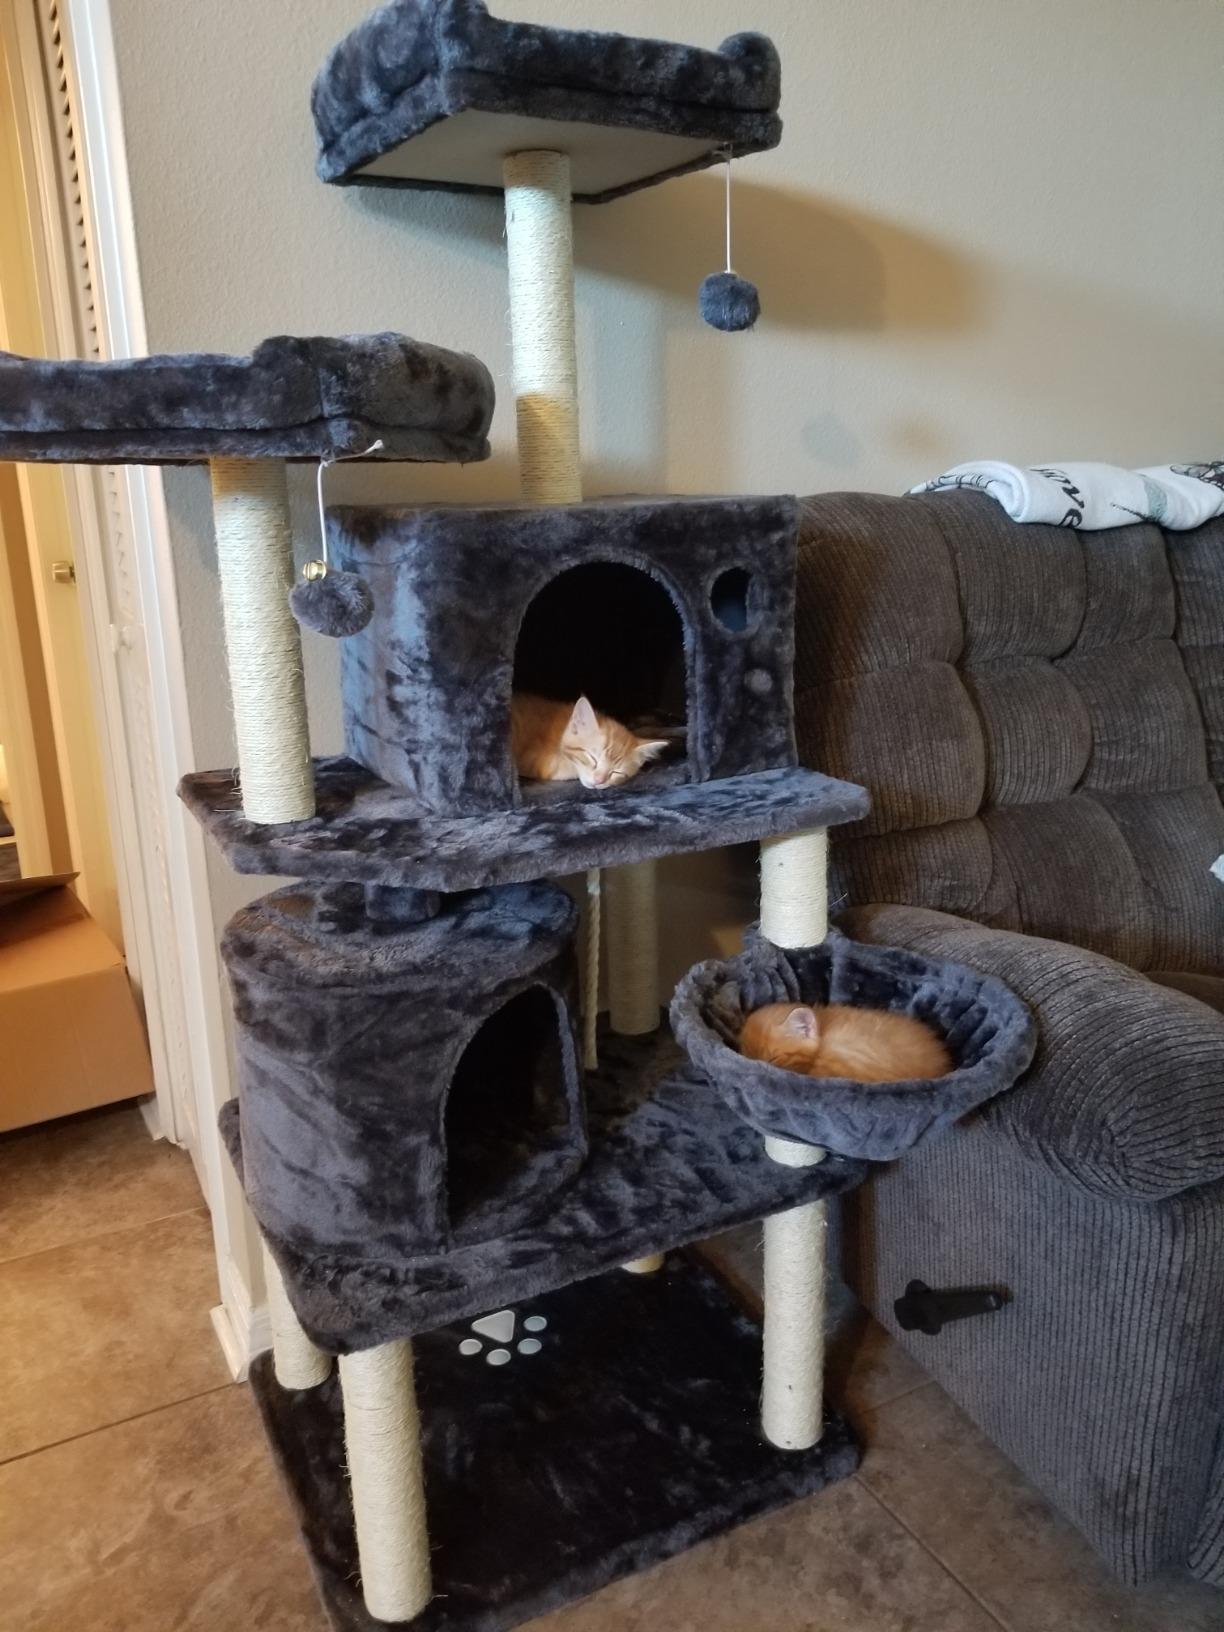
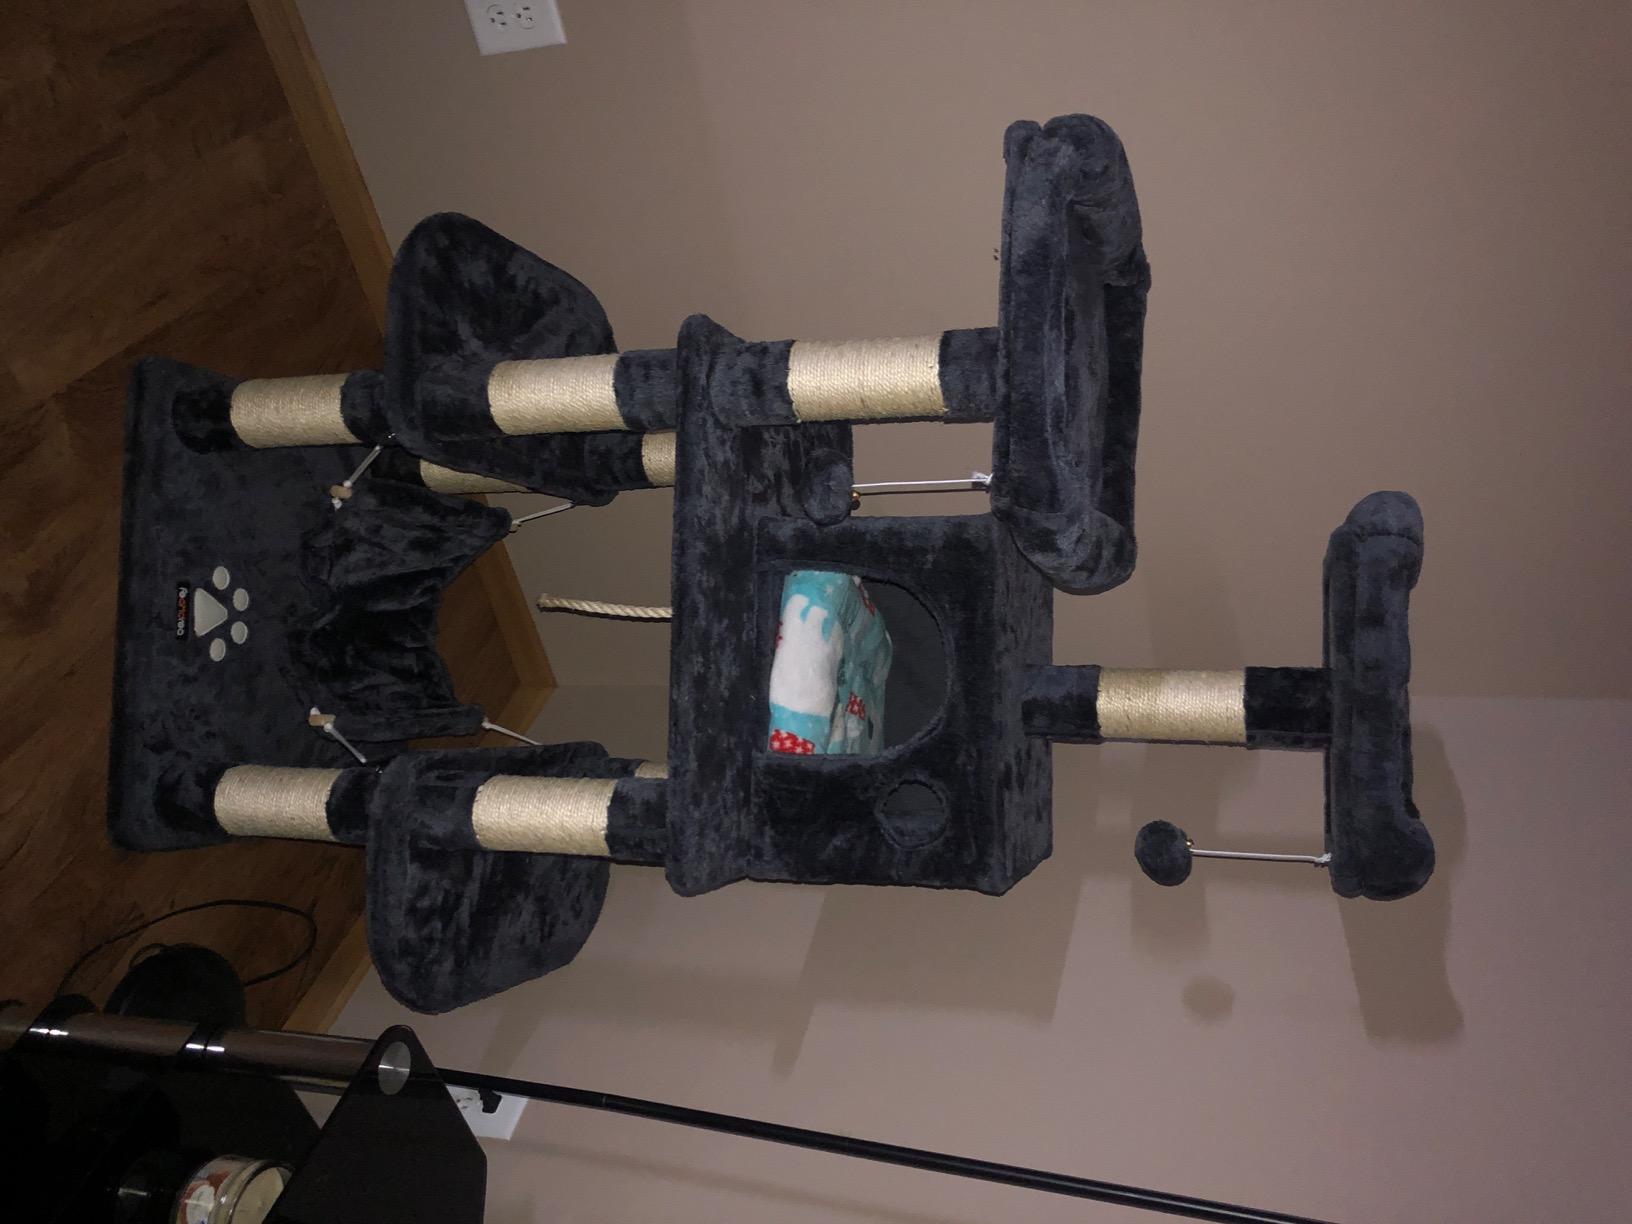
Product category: items_cat tree
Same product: no